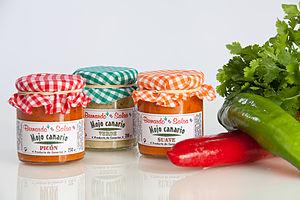
On appelle mojo quelques sauces typiques des îles Canaries, accompagnement indispensable de nombreux plats typiques de l'archipel. En raison de leur forte teneur en piments, la plupart des types de mojo sont piquants.